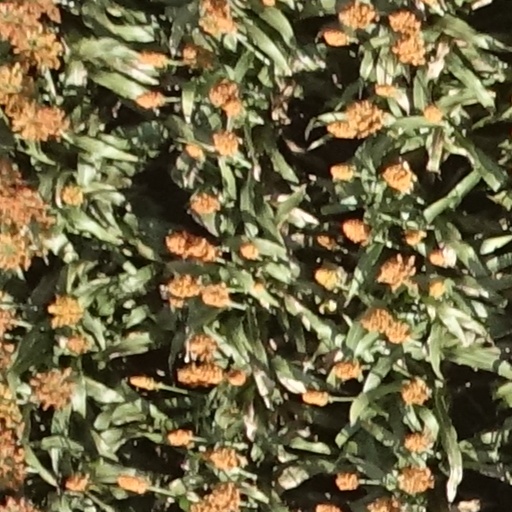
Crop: sorghum